No Gravity (video game)

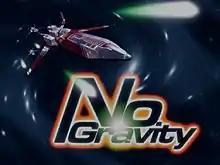
"No Gravity" PC title screen

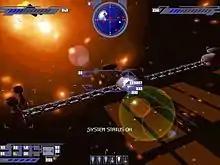
Screenshot of the "classic" PC version

No Gravity is a space flight simulation and space shooter developed by realtech VR, a Montreal based, French Canadian independent computer games company. The game was ported to many platforms over the years as it was open sourced in 2005. "No Gravity" drew comparisons with the "Wing Commander" series.